Pew

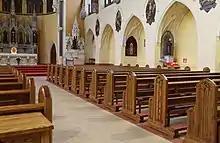
Traditional solid oak church pews

A pew is a long bench seat or enclosed box, used for seating members of a congregation or choir in a synagogue, church, funeral home or sometimes a courtroom. Occasionally, they are also found in live performance venues (such as the Ryman Auditorium in Nashville, which was formerly a church). In Christian churches of the Catholic, Lutheran, and Anglican traditions, kneelers are an essential part of the pew, that are used during various parts of the liturgy.